St. Francis Brooklyn Terriers men's basketball

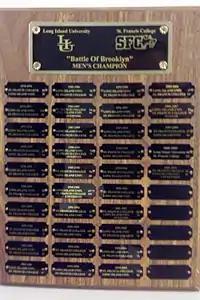
The "Battle of Brooklyn" plaque listing the past winners since 1976

On April 29, 2010, Glenn Braica was announced as the 17th head coach in the history of the St. Francis Terriers men's basketball program. Braica was a former assistant at St. Francis under Ron Ganulin for 15 years and was an assistant at St. John's under Norm Roberts for another 6 years.